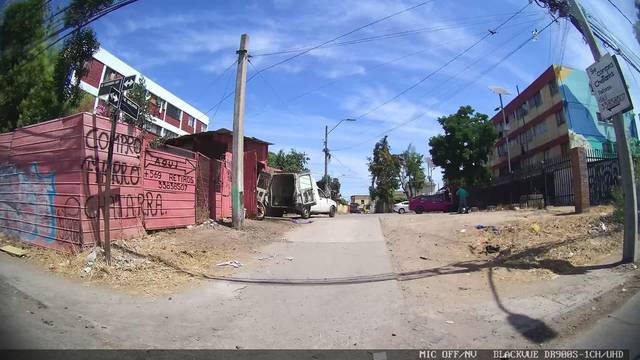
Region: Chile
Coordinates: -33.413, -70.75